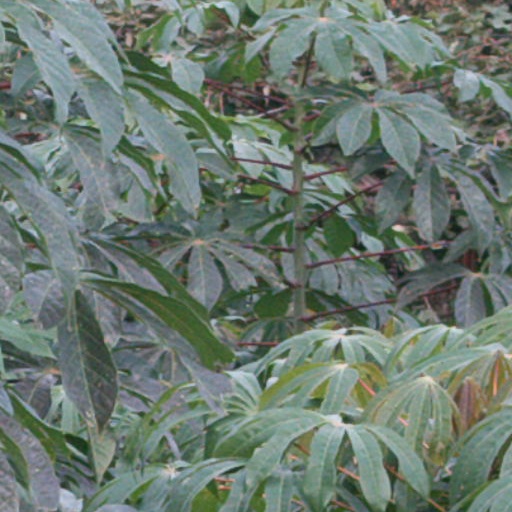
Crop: cassava